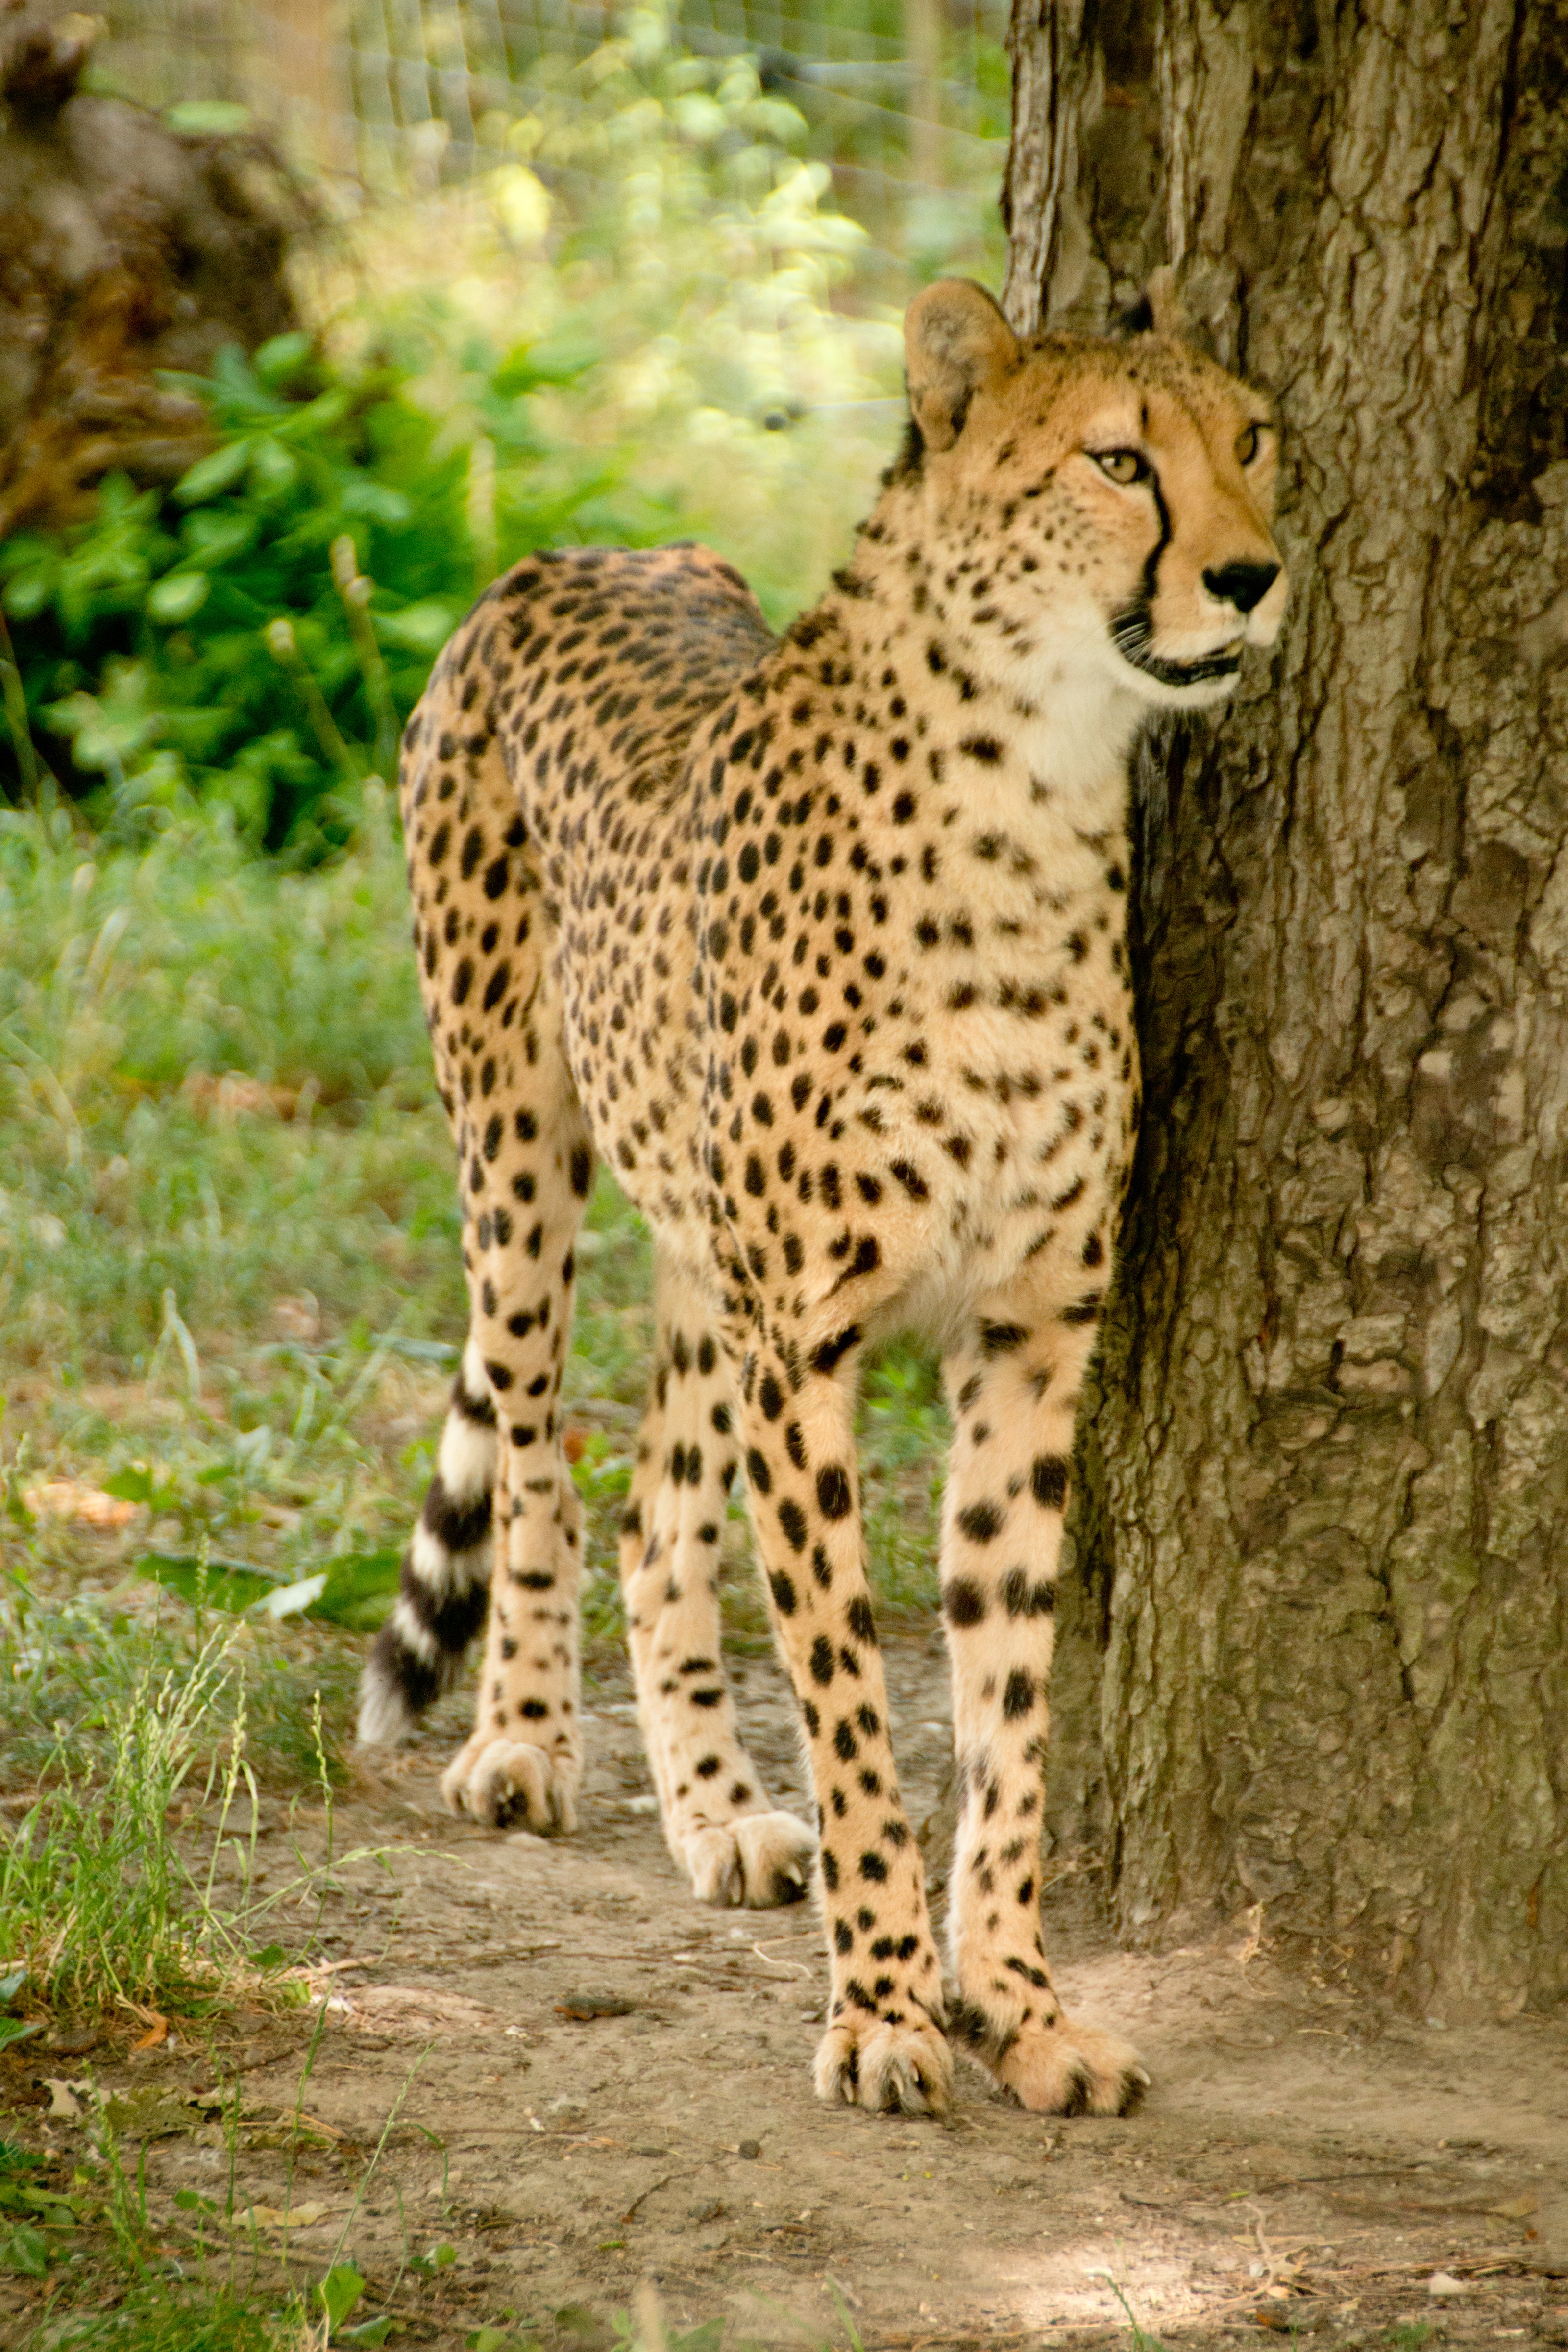
watch, landscape, nature, forest, wilderness, view, summer, wildlife, wild, zoo, fur, cat, africa, park, holiday, brown, mammal, rest, national park, fauna, savanna, leopard, cheetah, south, spotted, snout, animals, head, mammals, vertebrate, fast, hunter, attention, wildcat, animal world, safari, dangerous, points, animal portrait, kenya, concerns, click, mature, vigilant, nature park, carnivores, purry, wildlife reserve, small to medium sized cats, cat like mammal